Kate Roberts (Days of Our Lives)

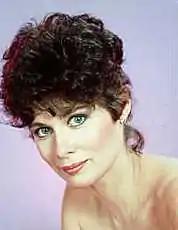
Deborah Adair as Kate Roberts

Kate Roberts is a fictional character from "Days of Our Lives", an American soap opera on the NBC network. The matriarch of the series' Roberts family, the role was originated by Deborah Adair in 1993, and is currently played by (and most associated with) Lauren Koslow, who has held the role since 1996. Kate is the mother of Austin Reed, Billie Reed, Lucas Horton, Philip Kiriakis, and the twins Cassie and Rex Brady. Kate is the wife of Roman Brady, the ex-wife of Curtis Reed, Victor Kiriakis and Stefano DiMera, and is the widow of André DiMera. She is known for getting what she wants via scheming.